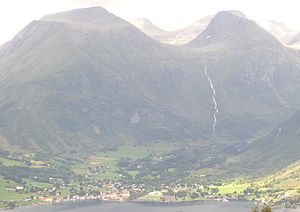
Rosendal (Hordaland) / Stedet
Rosendal set fra Veten på Snilstveitøy.
Rosendal er en by der er administrationscenter i Kvinnherad kommune i Vestland fylke i Norge. Byen har 944 indbyggere, og er kommunens største turistbygd.